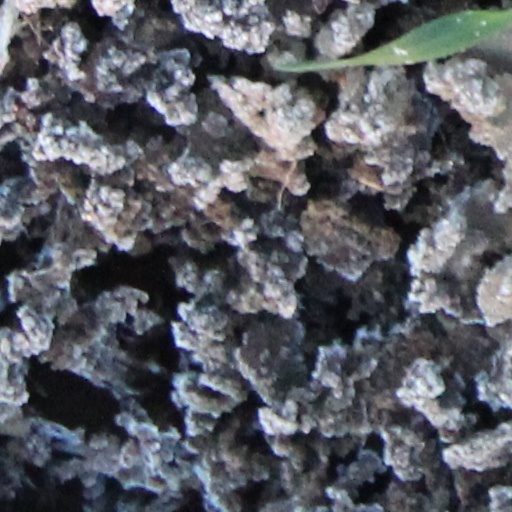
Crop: wheat